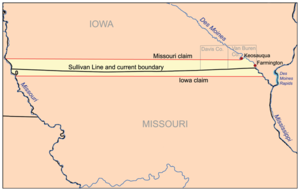
La frontière entre l'Iowa et le Missouri est une frontière intérieure des États-Unis délimitant les territoires de l'Iowa au nord et le Missouri au sud.